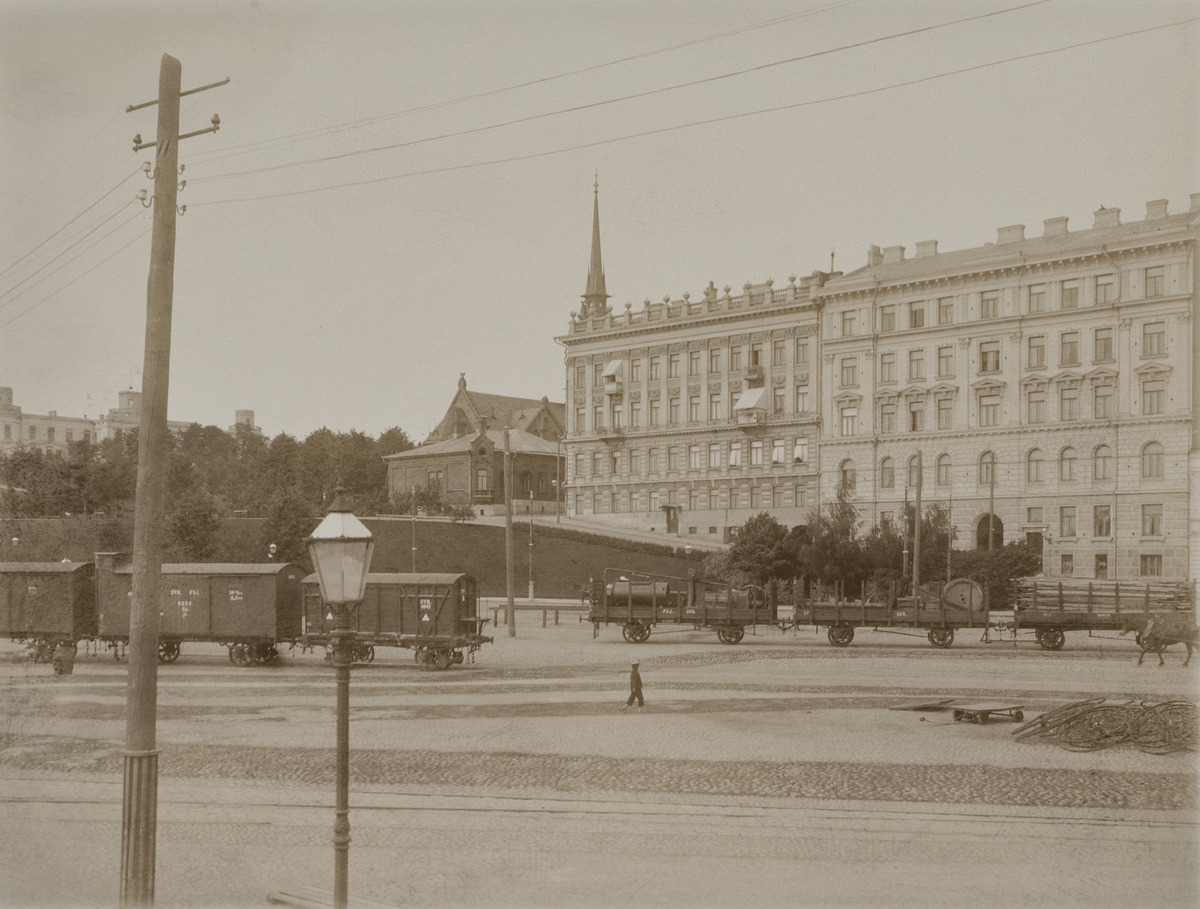
Satamarataa Eteläsatamassa, taustalla Eteläranta 4, 2, Bernhardinkatu 4 ja kuvan vasemmassa reunassa tähtitieteellinen observatorio
sisällön kuvaus: Satamarataa Eteläsatamassa, taustalla Eteläranta 4, 2, Bernhardinkatu 4 ja kuvan vasemmassa reunassa tähtitieteellinen observatorio. mustavalkoinen
Kuvaaja: Maconi, Alexander Eugén, valokuvaaja
Ajankohta: kuvausaika 1896 - 1906
Paikka: Suomi, Uusimaa, Helsinki, Kaartinkaupunki Helsinki, Eteläranta 4, 2
Aiheet: satamat, junat, rautatiet, vaunut, arkkitehtuuri, kerrostalot, asuinrakennukset, katuvalaistus, observatoriot